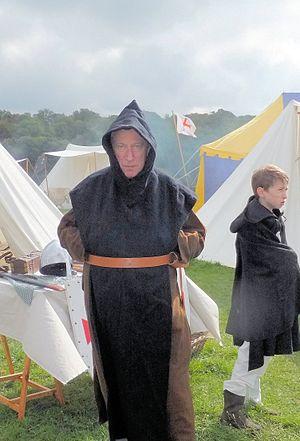
frère lai ou convers cistercien
Dans l'usage courant, les frères lais sont les membres des ordres religieux catholiques chargés principalement des travaux manuels et des affaires séculières d'un monastère. Les frères lais ont été connus, en divers lieux et à différentes époques, sous les noms de fratres conversi, laici barbati, illiterati ou encore idiotæ. Bien que membres de leurs ordres respectifs, ils forment une catégorie séparée des moines du chœur, qui se consacrent principalement à l'Opus Dei — « l'œuvre de Dieu » — et à l'étude.